Hisham Arafat

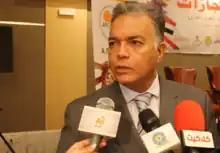
Arafat in 2021

Hisham Arafat (1964/1965 – 15 May 2024) was an Egyptian politician who was Transport Minister in the cabinet headed by Sherif Ismail from 19 February 2017 to 27 February 2019 (in succession to Minister Galal Saeed) and resigned shortly after the Ramses Station rail disaster.